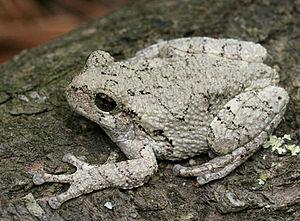
Dryophytes chrysoscelis parfois appelé Rainette criarde, est une espèce d'amphibien de la famille des Hylidae.